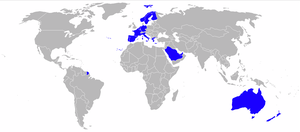
NHI NH90 / Brugere
NH90 operatører
NHI NH90 er en tomotors mellemstørrelse militær helikopter produceret af NHIndustries. Den første prototype havde sin jomfruflyvning i december 1995. Der er adskillige bestillinger fra forskellige lande, og helikopterne begyndte at blive leveret i 2006.